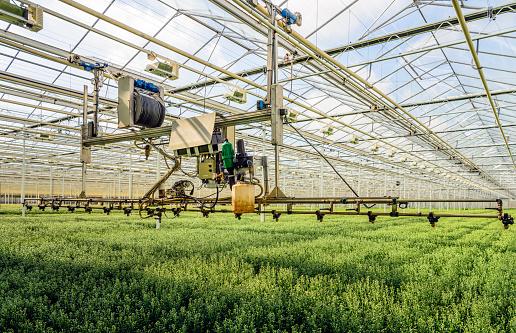
Mfumo wa kilimo cha kisasa cha kitaalamu na cha kiteknolojia zaidi kinachohusisha matumizi ya mashine mbalimbali katika utendaji kazi wake. Mfumo huu wa kilimo ni mzuri unaomuwezesha mkulima kuendesha shughuli zake katika eneo lolote bila kuzingatia hali ya eneo husika.